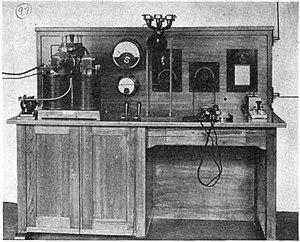
Une des premières stations radiotéléphoniques vocales AM utilisées sur les navires, 1919, fabriquée par la J. Berliner Co. de Vienne. Il utilise un émetteur radio à arc Poulsen de 3 kW (mécanisme noir, à gauche), l'une des premières technologies capables de transmettre l'audio, utilisé à partir de 1903 jusqu'à ce que les tubes à vide le remplacent au milieu des années 1920. Il se compose d'un arc électrique entre deux électrodes dans une chambre de vapeur d'alcool, entre les pôles d'un électro-aimant. Un circuit résonnant composé d'une bobine et d'un condensateur est connecté aux bornes des électrodes. Lorsqu'une tension continue est appliquée, la résistance négative de l'arc génère des courants de radiofréquence oscillants, qui sont appliqués à l'antenne. Le microphone en carbone (au centre en haut) est connecté directement dans le fil de l'antenne et sa résistance variable module le courant RF vers l'antenne. Le microphone doit gérer la puissance de sortie de 3 kW (~ 3,5 ampères), il est donc composé de 6 microphones en série. La station peut transmettre soit la radiotéléphonie (son) ou la radiotélégraphie (code Morse) à une puissance de sortie plus élevée
L'émetteur à arc, aussi appelé convertisseur à arc ou arc de Poulsen, selon le nom de son inventeur Valdemar Poulsen, est utilisé pour convertir du courant continu en énergie radioélectrique. Cet appareil est inscrit à la liste des évènements importants de l'IEEE.